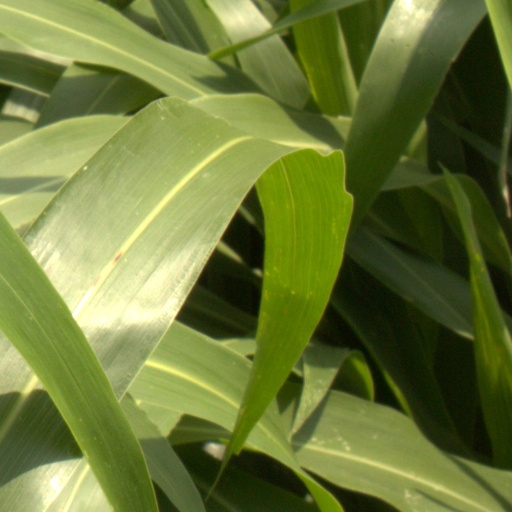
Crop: sorghum